Question: Please indicate a possible affordance area of the bench that can be used for lying down
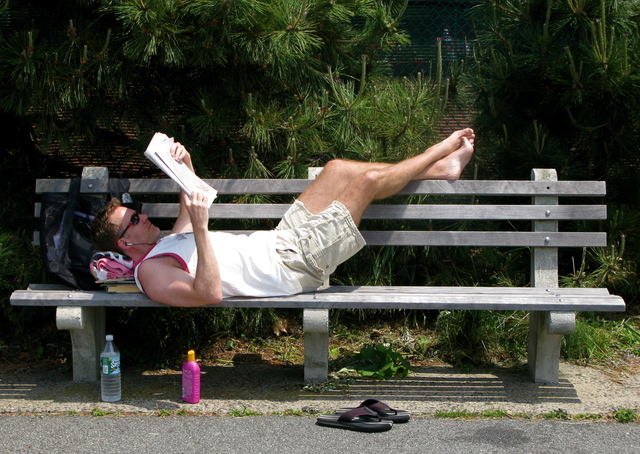
Answer: [3.5, 262.5, 624.5, 306.5]